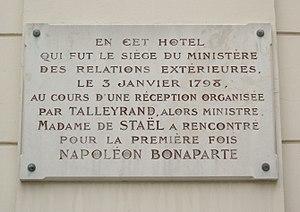
Plaque apposée dans la cour de l'hôtel de Galliffet, où se trouve l'actuel Istituto di Cultura Italiana di Parigi, au n° 50 de la rue de Varenne, Paris 7e.«
Anne-Louise-Germaine Necker, baronne de Staël-Holstein, connue sous le nom de Madame de Staël, est une romancière, épistolière et philosophe genevoise et française née le 22 avril 1766 à Paris où elle est morte le 14 juillet 1817.
L’hôtel de Galliffet est un hôtel particulier situé à Paris dans le 7ᵉ arrondissement, aux 73 rue de Grenelle et 50 rue de Varenne. Il est actuellement le siège de l'Institut culturel italien de Paris et de la délégation italienne auprès de l'OCDE.